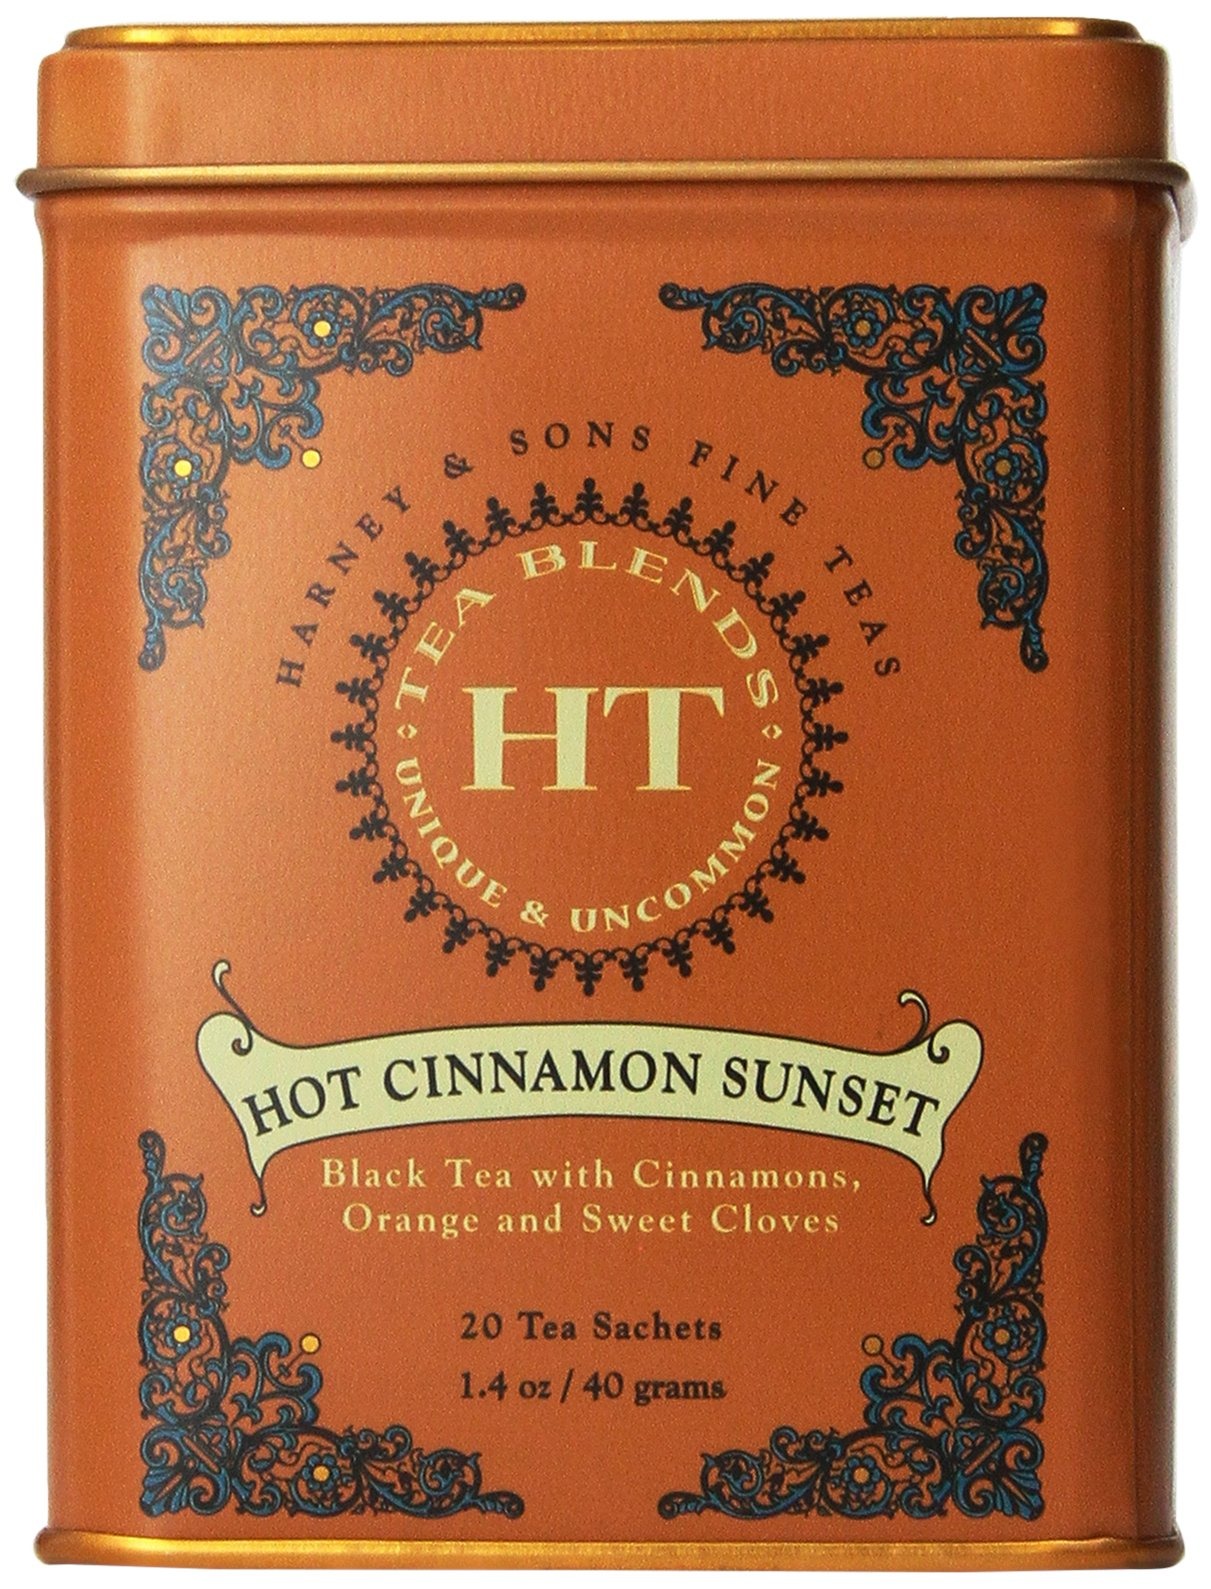
Item Name: Harney & Sons Hot Cinnamon Sunset, 20 Count (Pack of 4)
Bullet Point 1: Hot cinnamon sunset-a remarkably assertive tea character
Bullet Point 2: Harney and sons
Bullet Point 3: A medium-bodied tea loaded with sweet and spicy flavors
Value: 80.0
Unit: Count

Price: 7.31